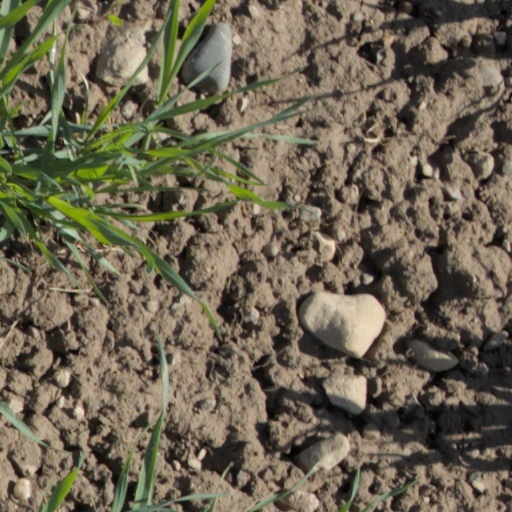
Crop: wheat